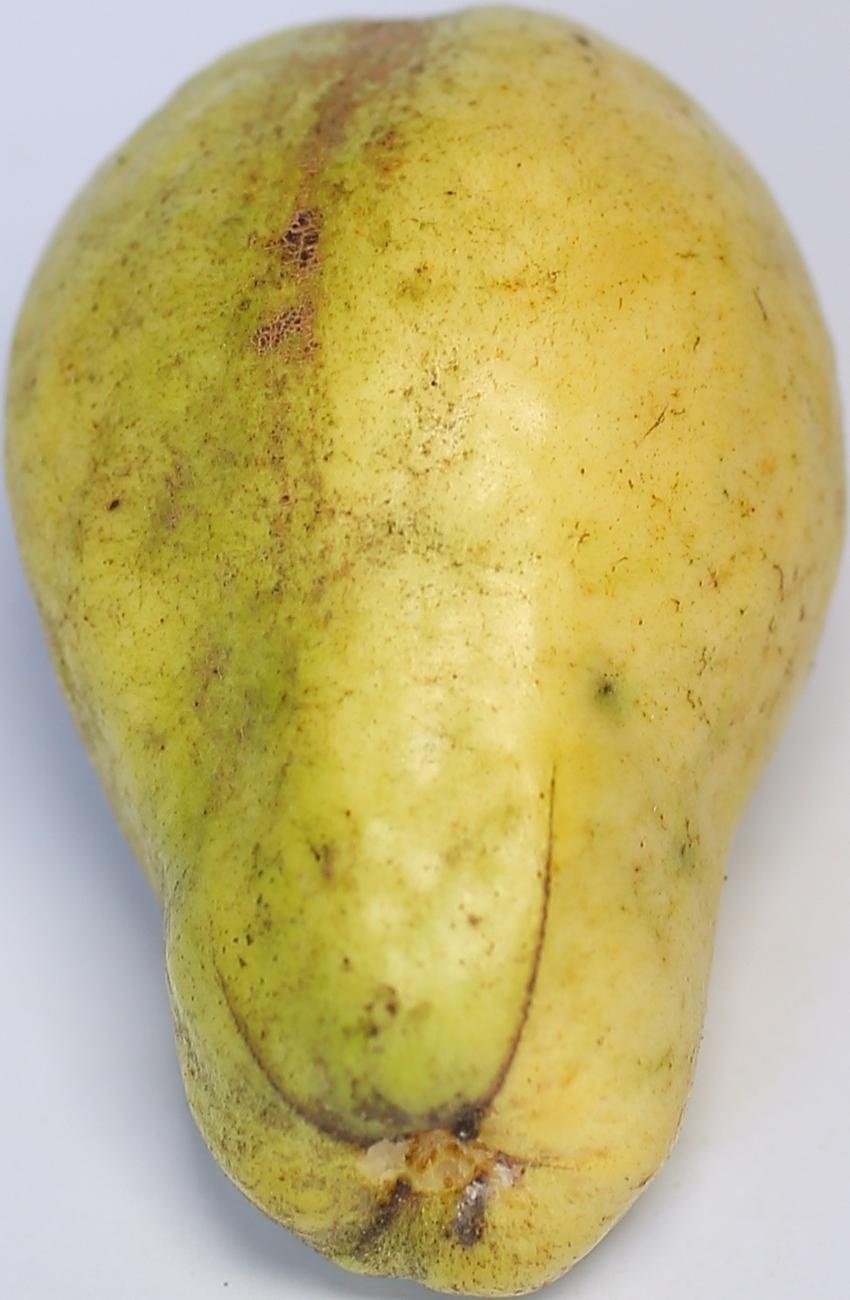
Maturity: mature-green
Variety: thadhrami